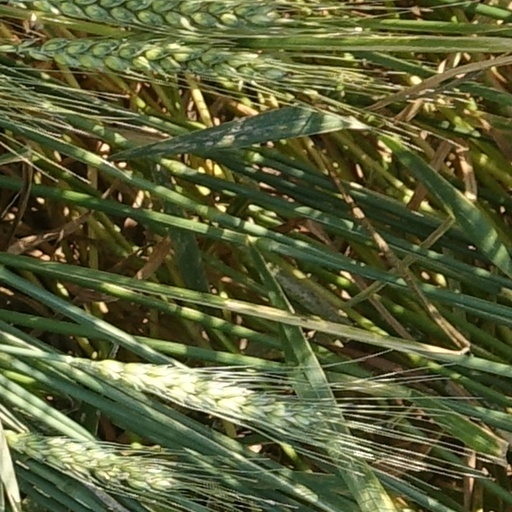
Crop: wheat